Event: Nepal Earthquake
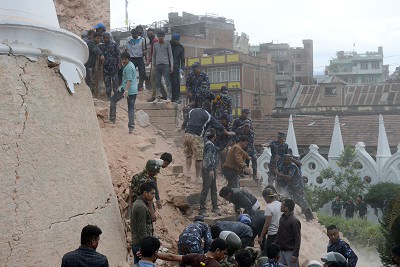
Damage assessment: damage